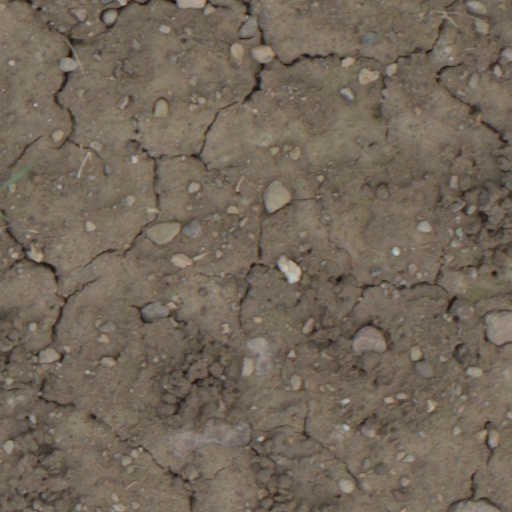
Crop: wheat